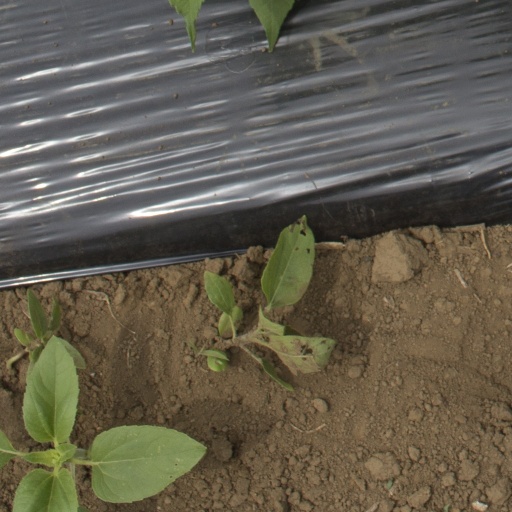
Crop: Jerusalem artichoke